Cardioversion

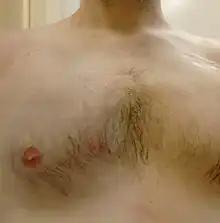
'Burn' mark remaining one day after DC electrical cardioversion

To perform synchronized electrical cardioversion, two electrode pads are used (or, alternatively, the traditional hand-held "paddles"), each comprising a metallic plate which is faced with a saline based conductive gel. The pads are placed on the chest of the patient, or one is placed on the chest and one on the back. These are connected by cables to a machine which has the combined functions of an ECG display screen and the electrical function of a defibrillator. A synchronizing function (either manually operated or automatic) allows the cardioverter to deliver a reversion shock, by way of the pads, of a selected amount of electric current over a predefined number of milliseconds at the optimal moment in the cardiac cycle which corresponds to the R wave of the QRS complex on the ECG.